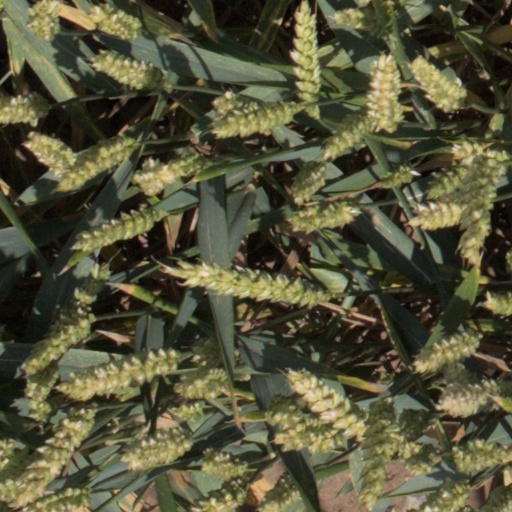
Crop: wheat